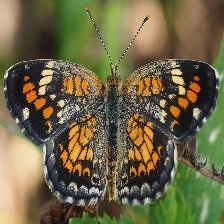
Species: CRECENT